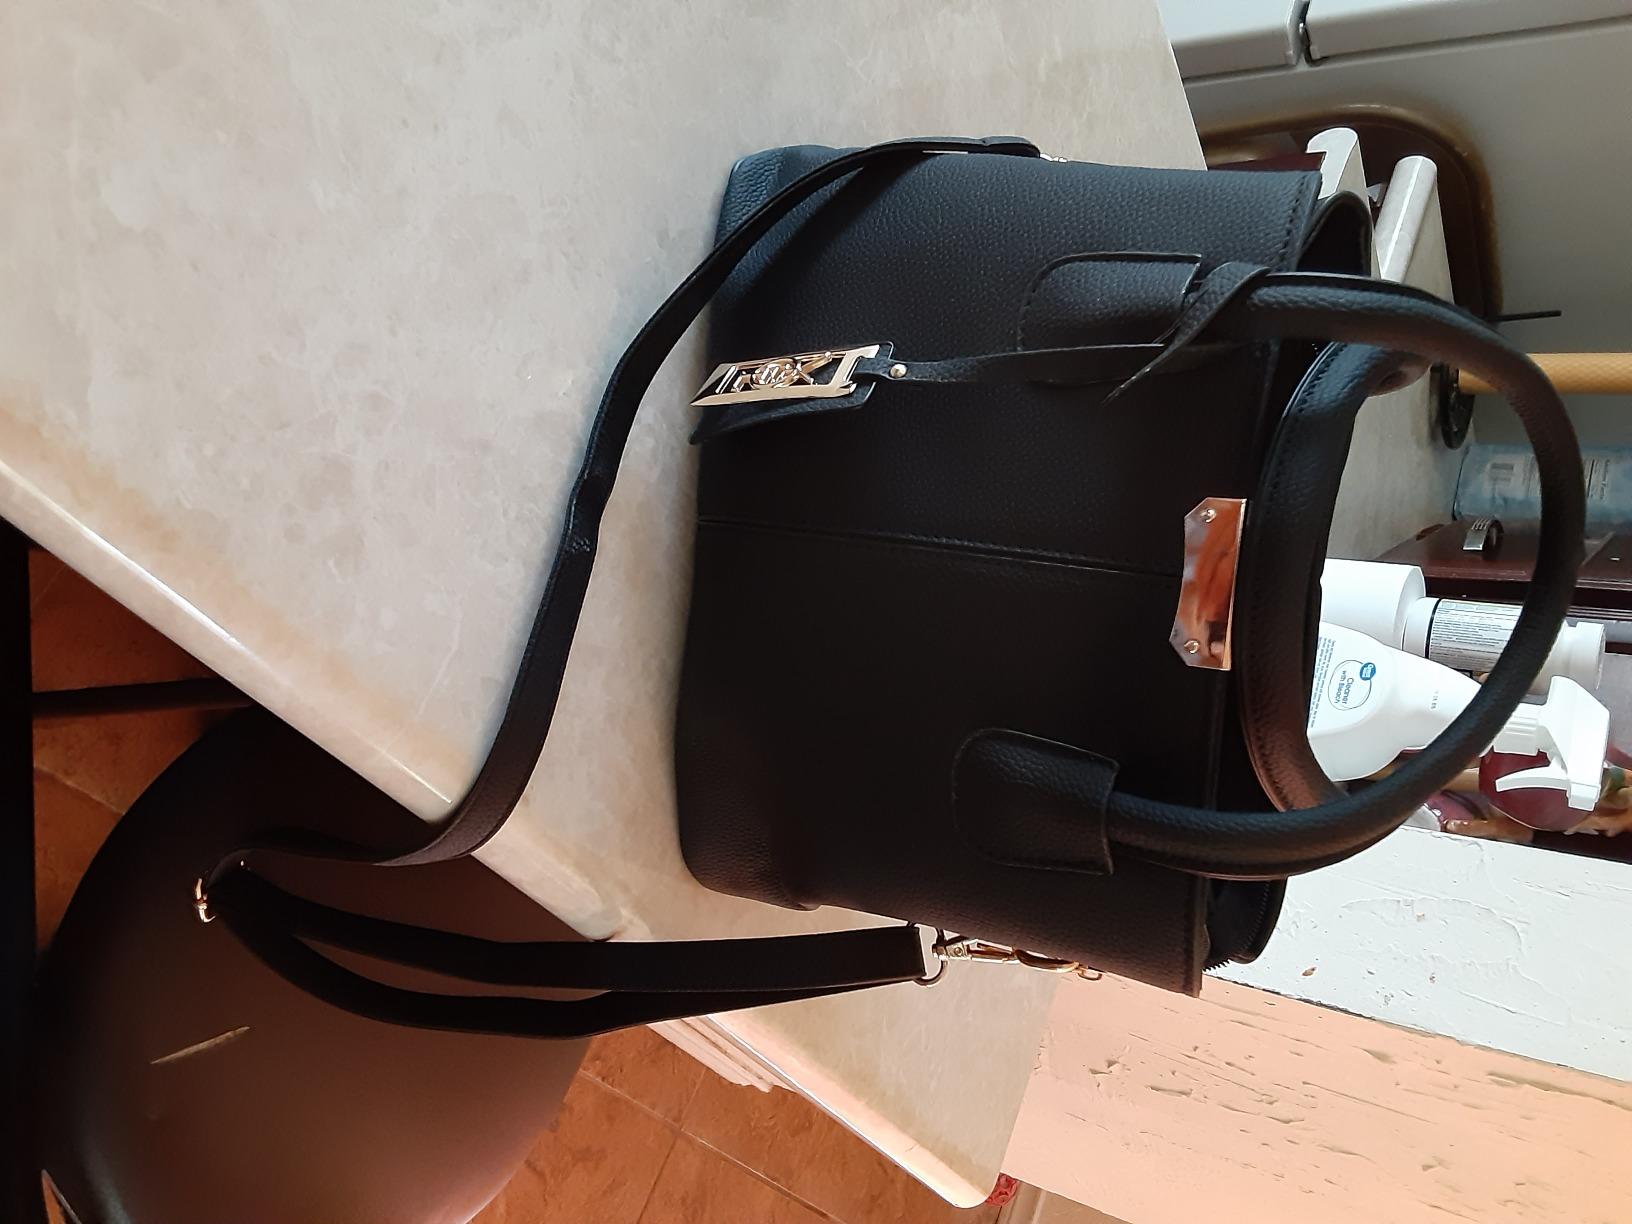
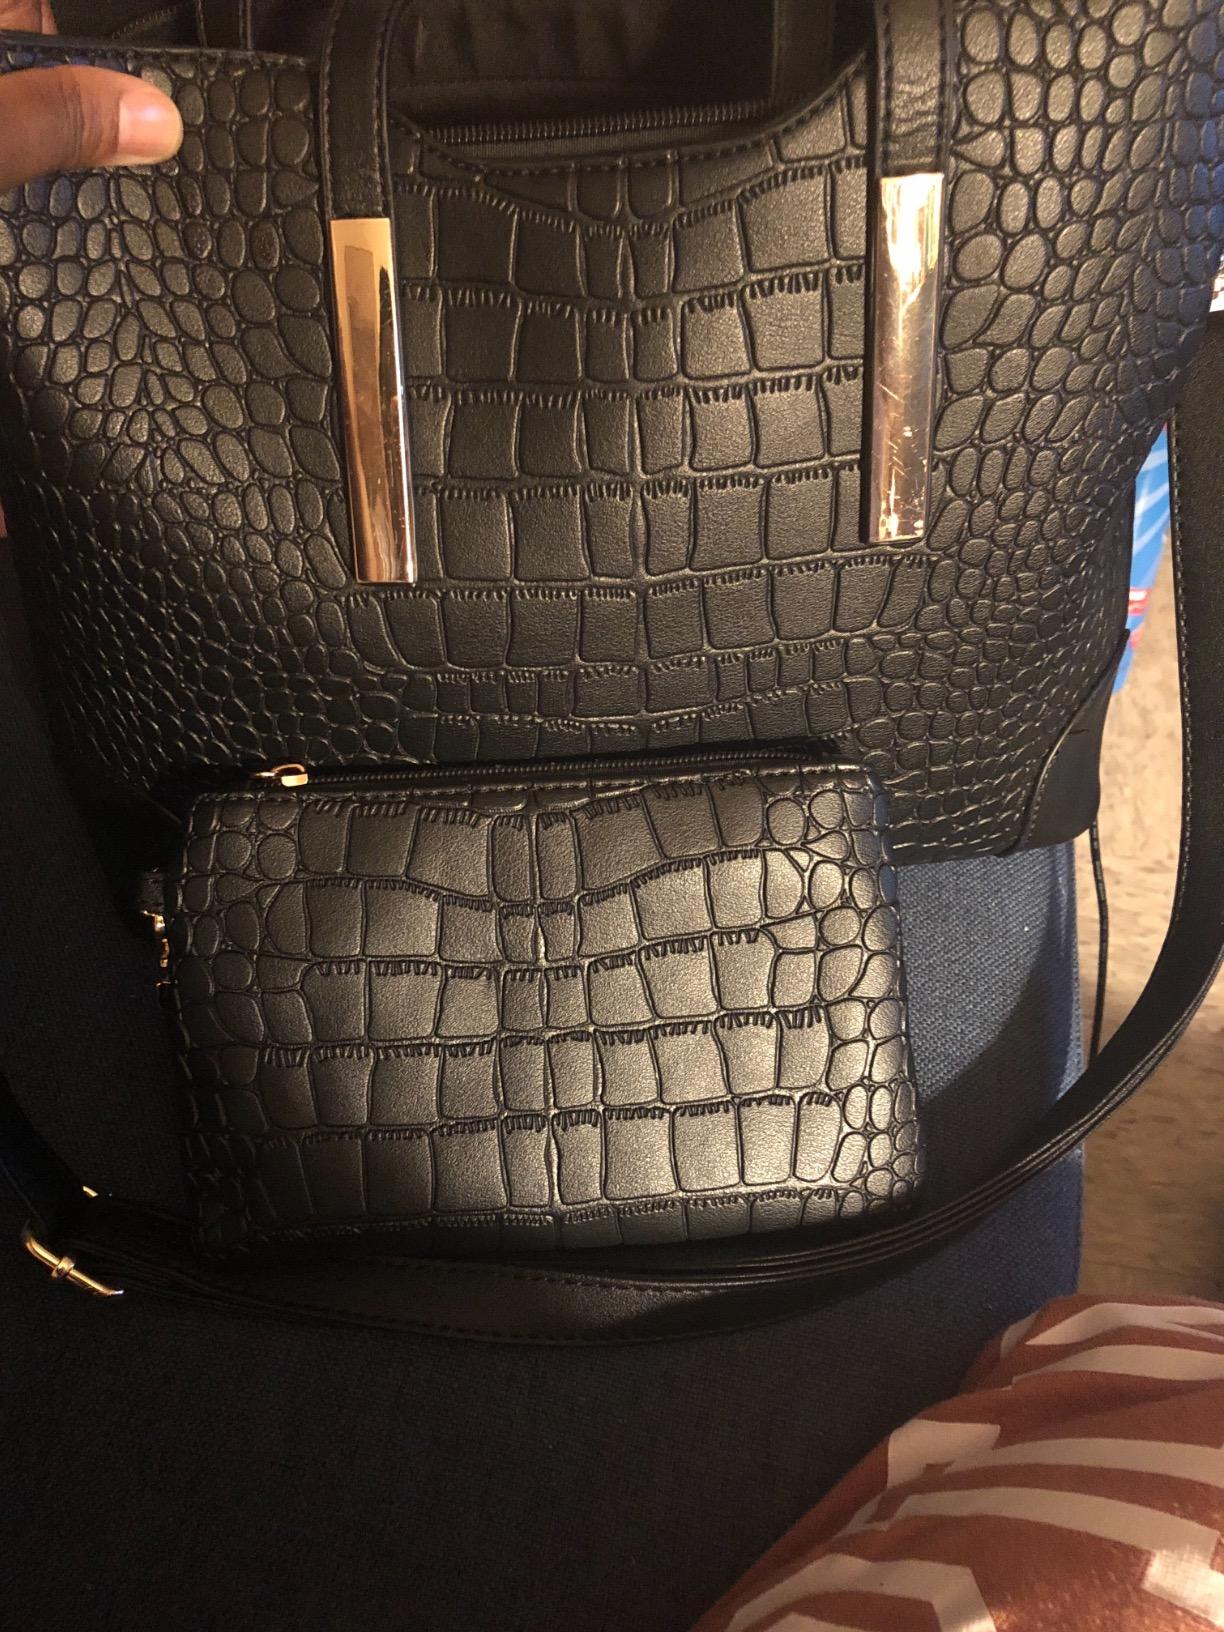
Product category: accessories_handbag
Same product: no